John Paul's Rock

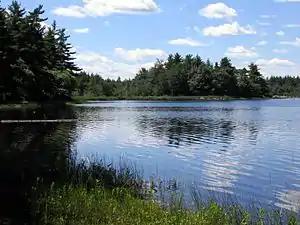
The point which today bears his name within the boundaries of Kejimkujik National Park which was the inspiration for the novel

John Paul's Rock is a novel published in 1932 by Canadian writer Frank Parker Day; it is about a Mi'kmaq guide who fled into Nova Scotia to escape white man's law.